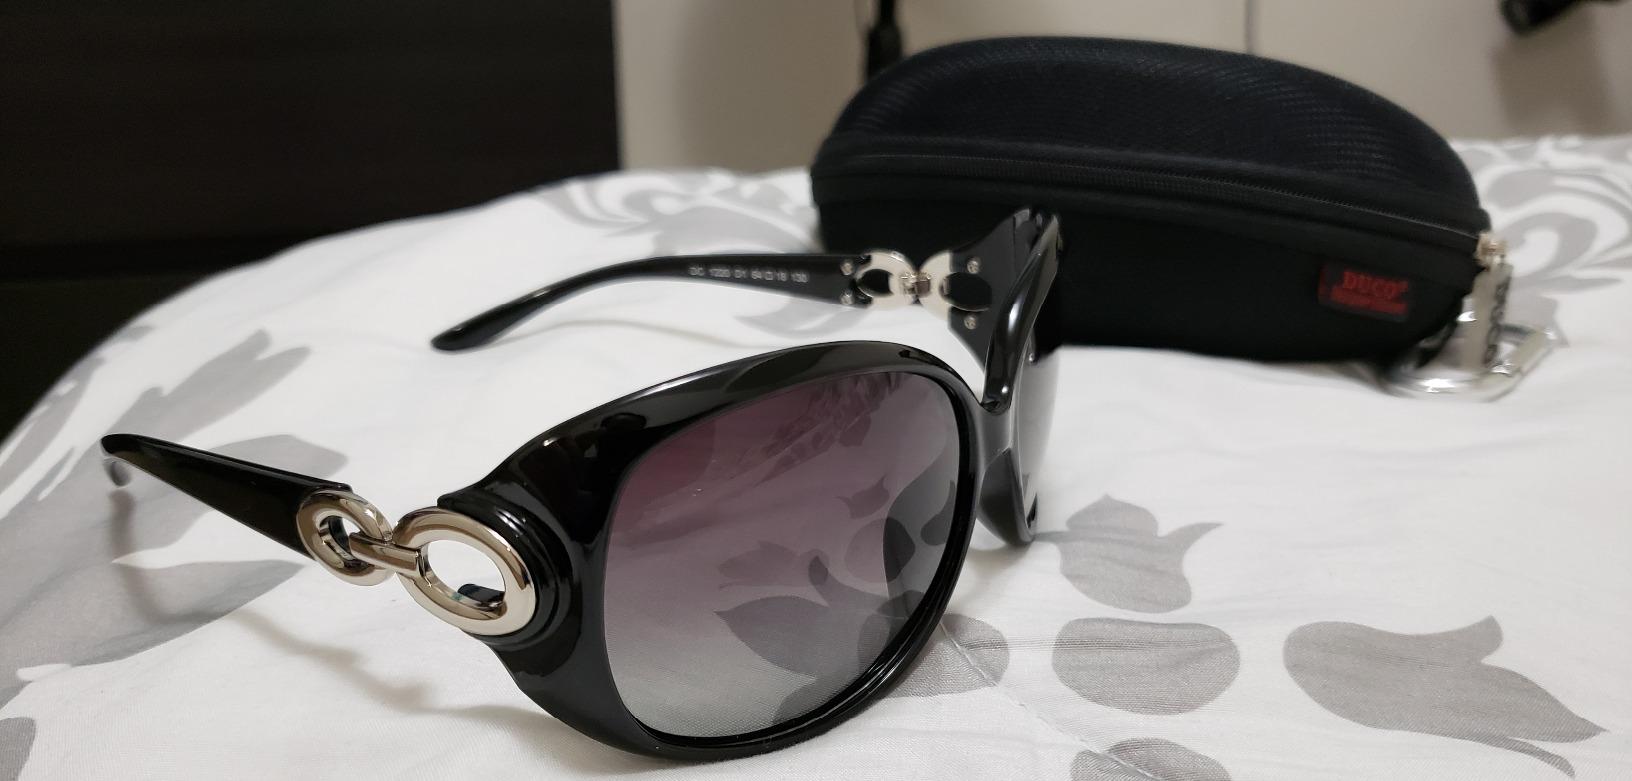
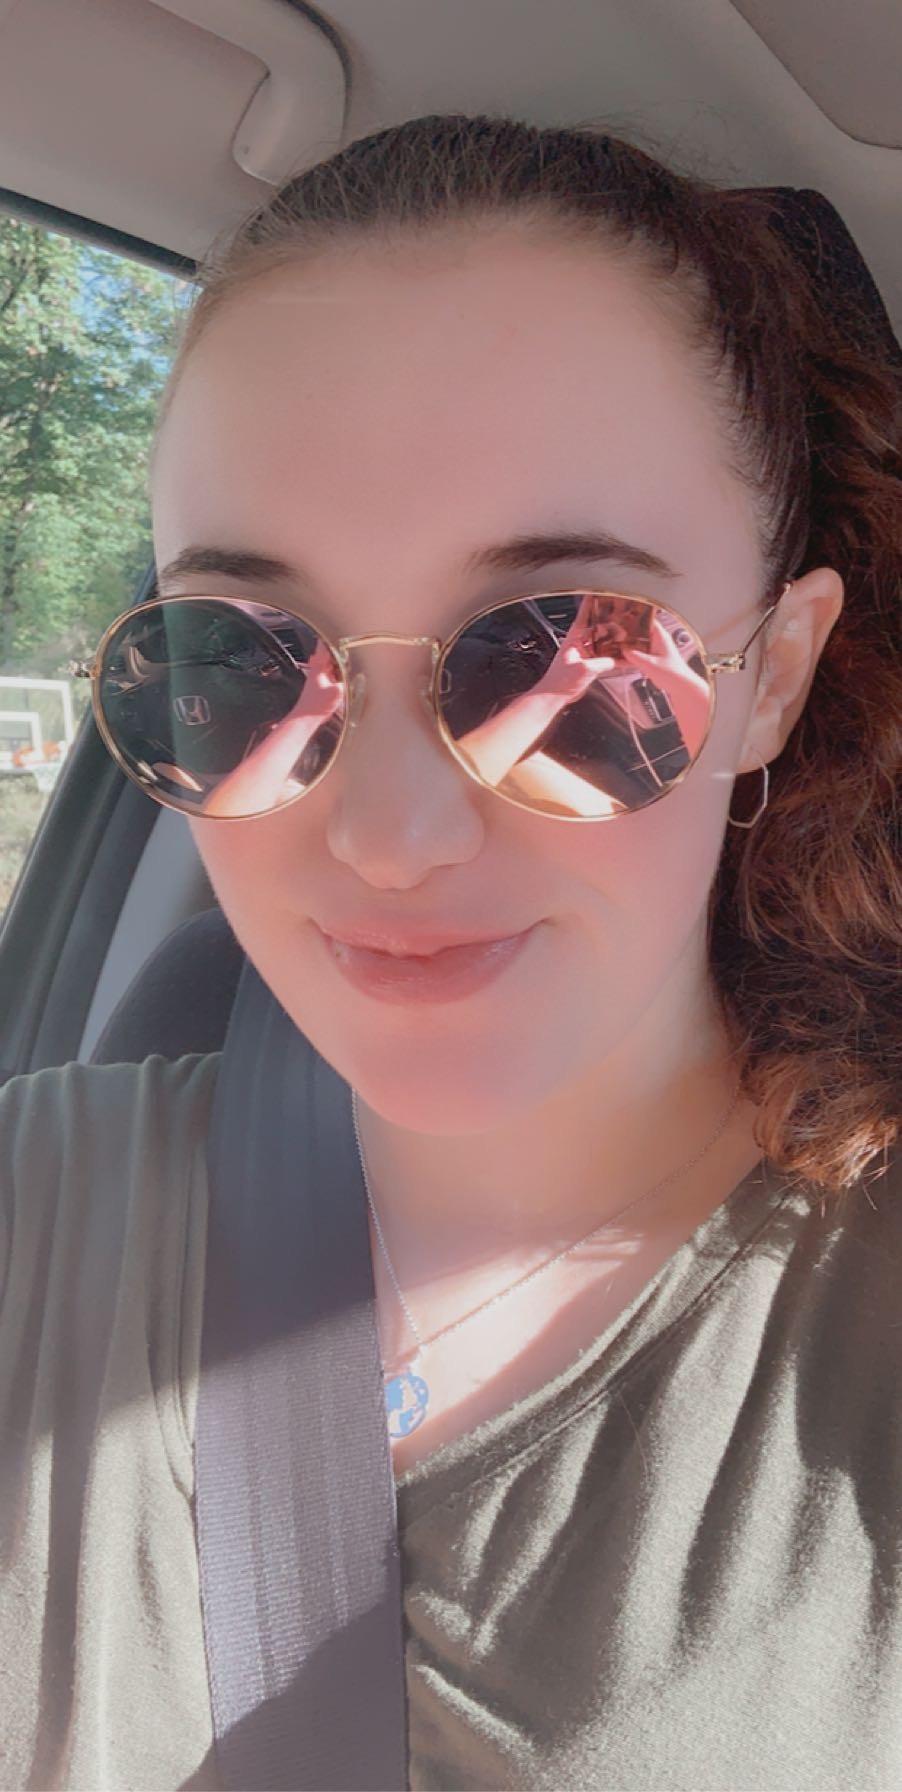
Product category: accessories_sunglasses
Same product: no